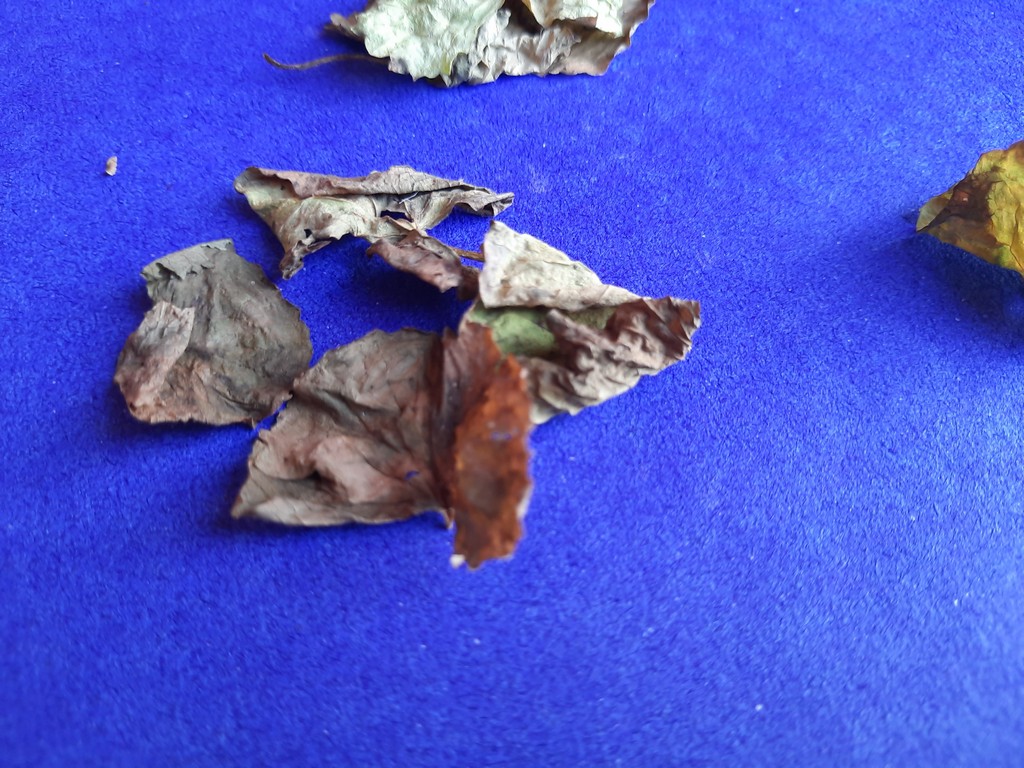
Label: Dried